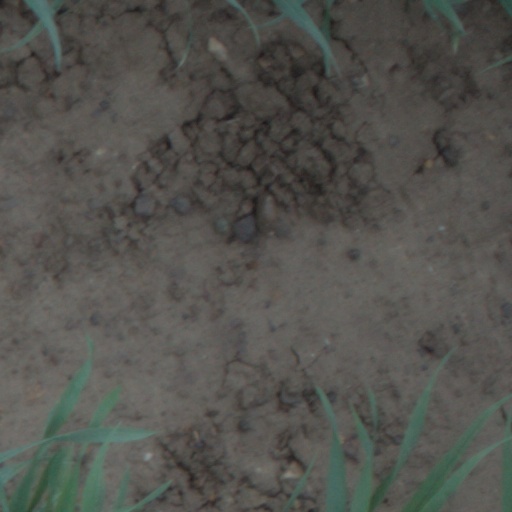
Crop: wheat